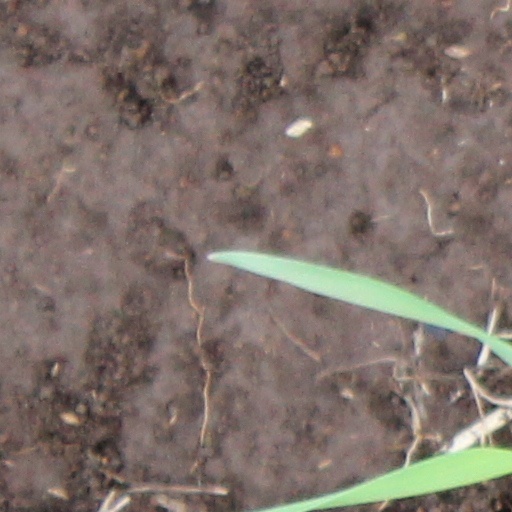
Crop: wheat